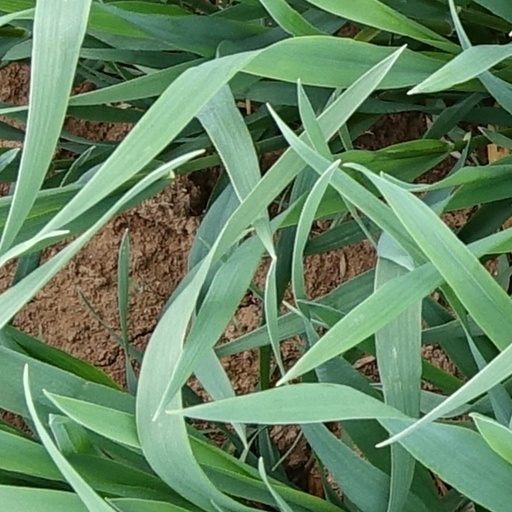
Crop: wheat